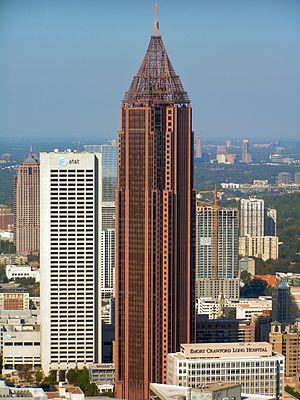
Atlanta est la capitale et la ville la plus peuplée de l'État de Géorgie, aux États-Unis. Selon les dernières estimations du Bureau du recensement des États-Unis, la municipalité a une population de 506 811 habitants ; son aire urbaine est peuplée de 6 020 864 habitants, ce qui en fait la neuvième métropole du pays.
Depuis la construction de l'AT&T Communications Building en 1929, plus de 60 immeubles d'au moins 100 mètres de hauteur ont été construits à Atlanta aux États-Unis